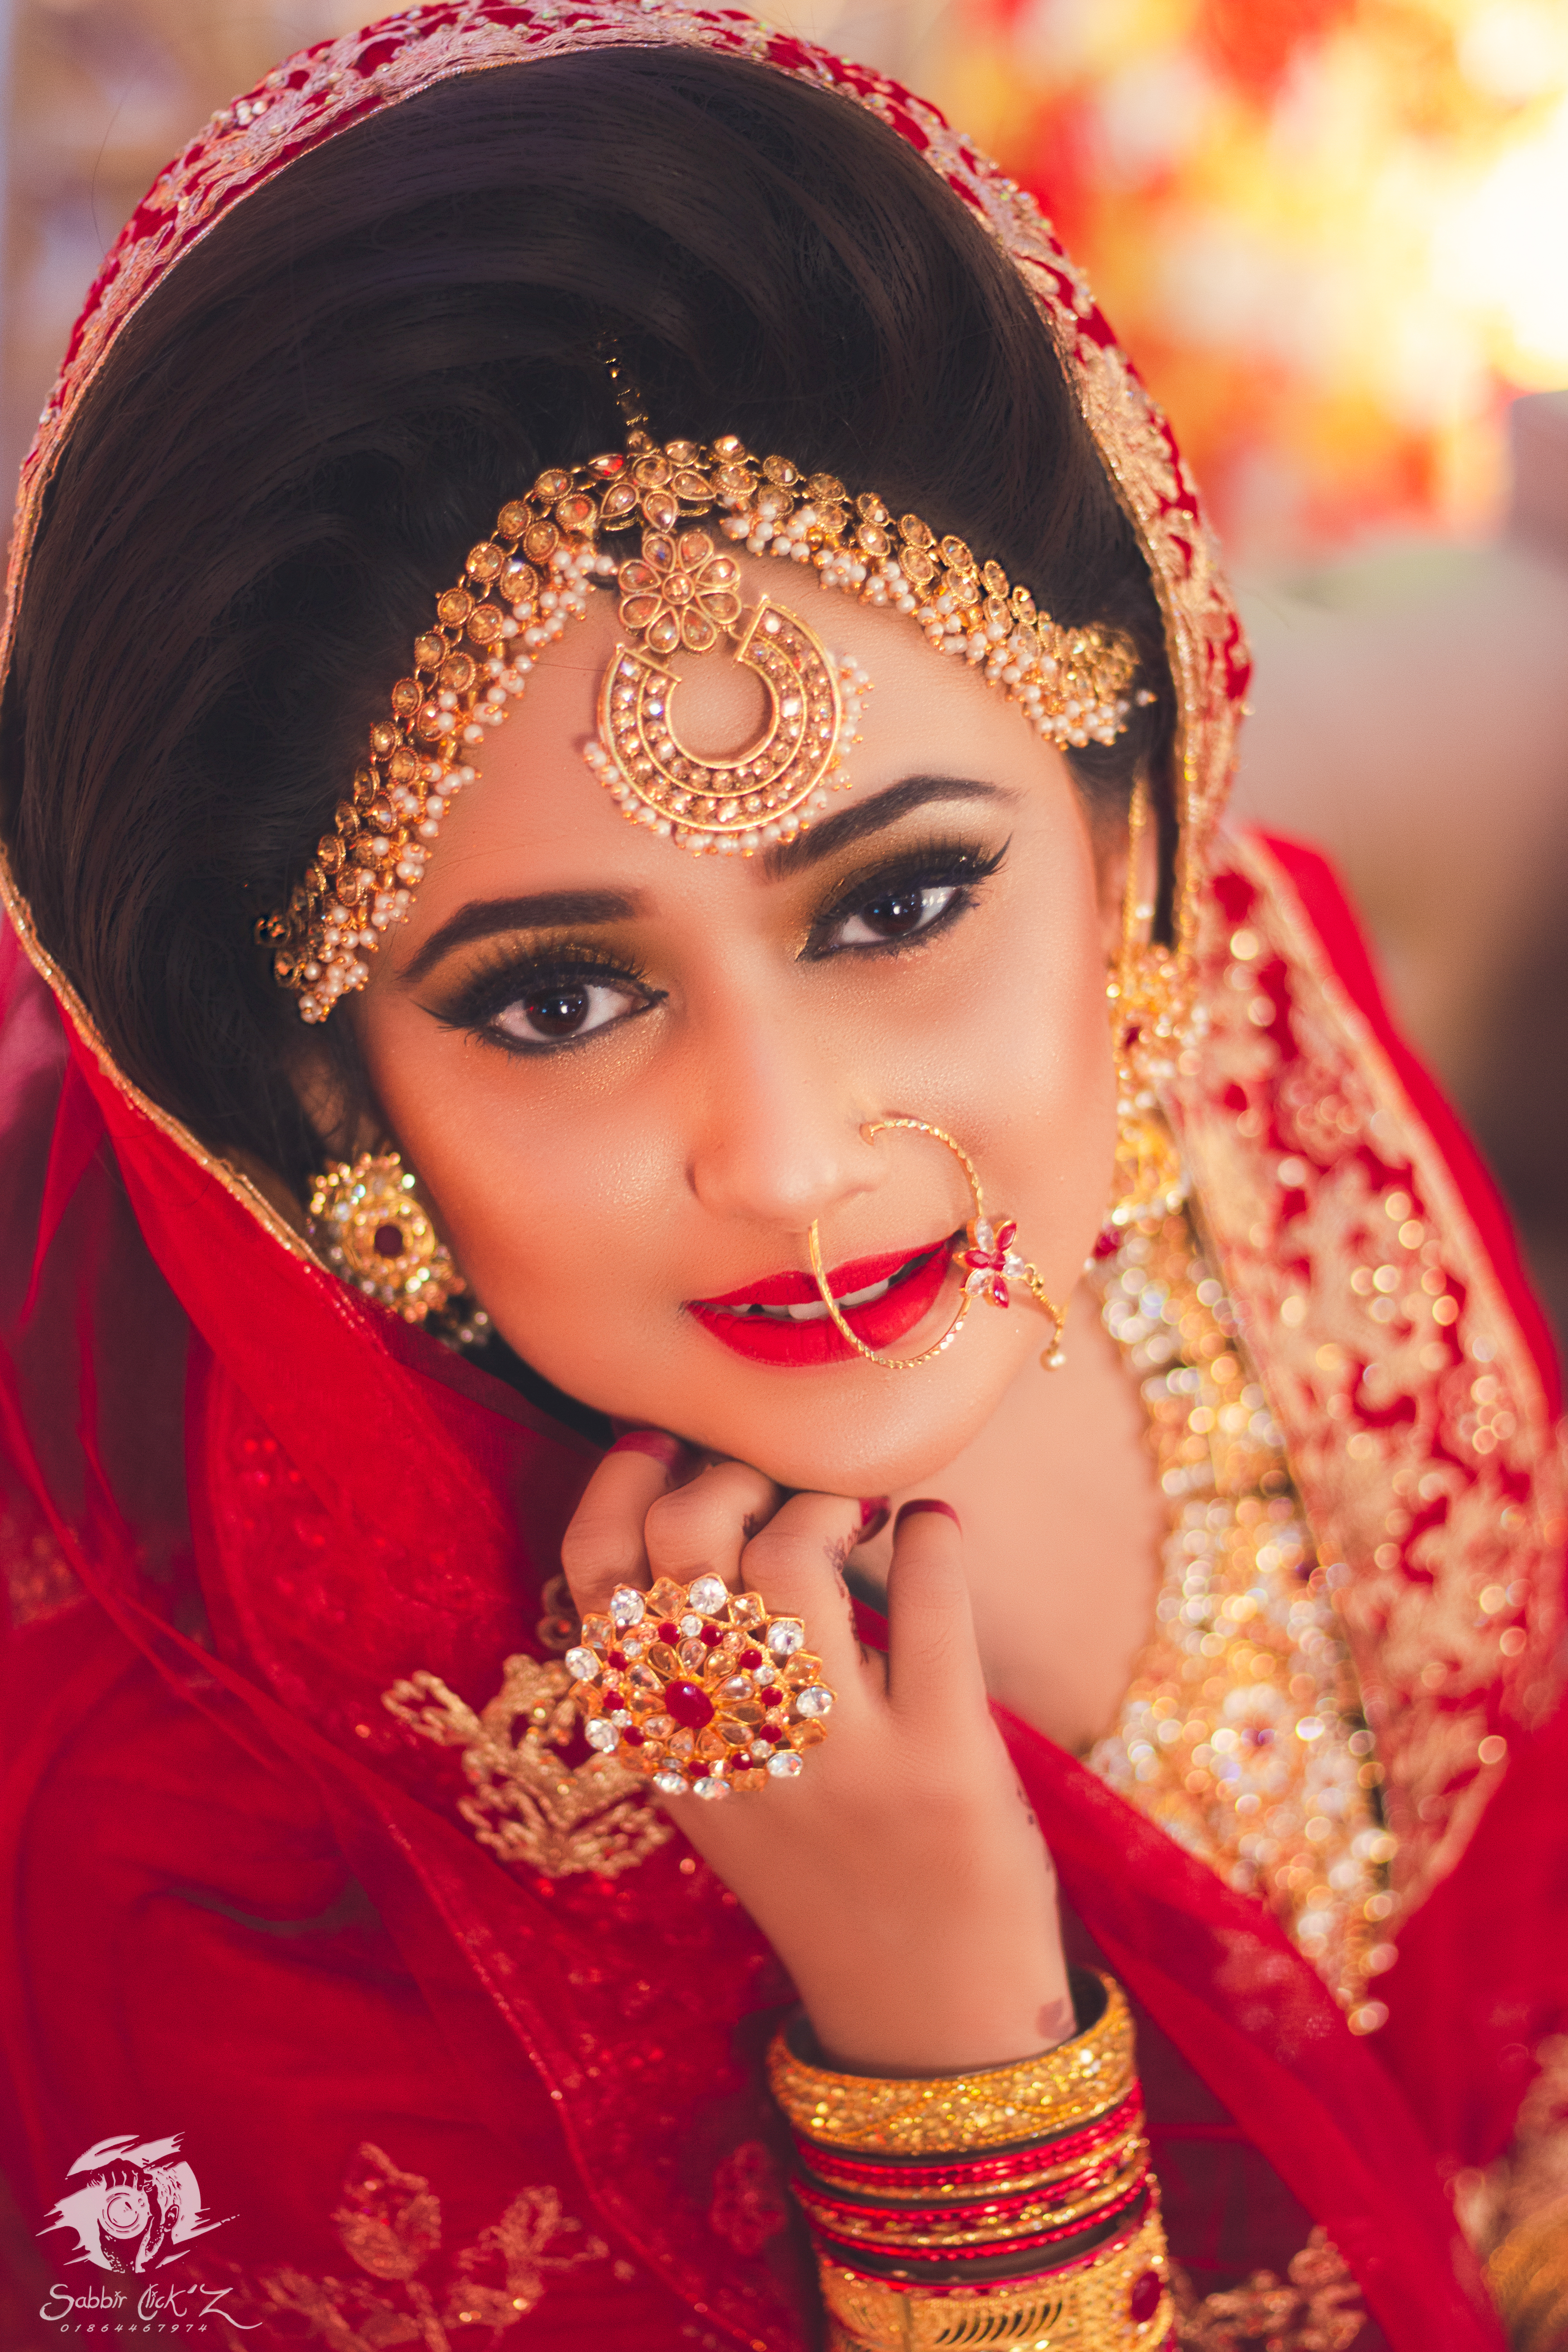
wedding, ending, hand, brother, bride, groom, mehndi, tradition, lady, sari, beauty, jewellery, makeover, pattern, design, marriage, ceremony, fashion accessory, headpiece, smile, photography, photo shoot, hair accessory